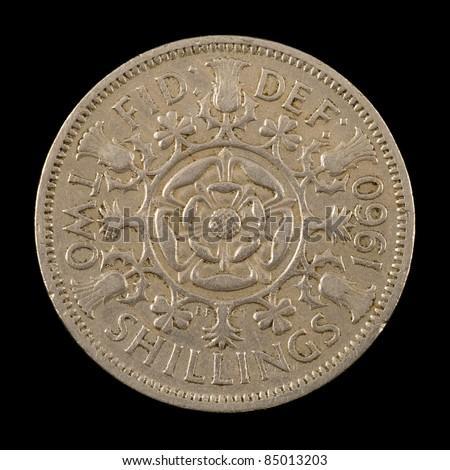
the coin on the black background